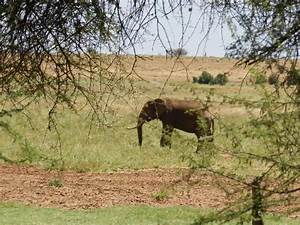
Label: elefante